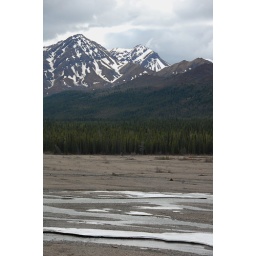
This bear was rooting around in the river bed.